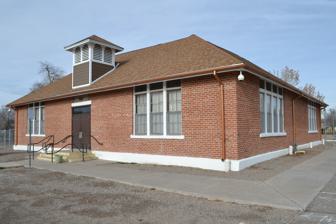
Building: Old Armijo School
Country: United States of America
Year built: 1914
United States historic place Old Armijo School U.S. National Register of Historic Places NM State Register of Cultural Properties Old Armijo School, January 2017 Show map of New Mexico Show map of the United States Location 1021 Isleta Blvd. SW, Albuquerque, New Mexico Coordinates 35°03′22″N 106°40′14″W / 35.05611°N 106.67056°W / 35.05611; -106.67056 Built 1914 Architect Atanasio Montoya NRHP reference No. 82003315 NMSRCP No. 852 Significant dates Added to NRHP September 16, 1982 Designated NMSRCP March 12, 1982 The Old Armijo School , also known as the Ranchos de Atrisco School , is a historic school building in the South Valley area of Albuquerque , New Mexico . It is notable as one of the only surviving school buildings attributed to Atanasio Montoya, a noted educator who reformed and modernized the Bernalillo County school system in the early 20th century. The school was added to the New Mexico State Register of Cultural Properties and the National Register of Historic Places in 1982. History The school was built in 1914 under the leadership of Bernalillo County school superintendent Atanasio Montoya, who was appointed in 1912 and almost immediately began an ambitious project to modernize the rural school system. At the time of Montoya's appointment, school attendance was poor and most students were attending class in one-room adobe shacks. Within two years, modern school buildings had been built or were planned for several districts and enrollment was up 60%. One of the new schools was the Ranchos de Atrisco school in county district 9, which served the rural community of Armijo. As with most of his projects, Montoya designed the building himself, employing the latest features to ensure the school would be comfortable and functional. Upon its completion, the Albuquerque Journal described the school as "modern in every particular, well ventilated, well lighted, and equipped in accordance with the very latest and most approved ideas." The original construction cost was $12,000. By the late 1930s, county officials were planning a replacement school. The New Armijo School (now Kit Carson Elementary) opened in 1940 but the district schools had become so crowded by that point that the old school had to be kept open too. Old Armijo was annexed by Albuquerque Public Schools in 1949 along with all of the other remaining county schools, and in 1954 the school celebrated its 40th year of operation. It finally closed around 1960 when the current Armijo Elementary was built a short distance to the northwest. The building later housed the Bernalillo County Economic Opportunity Board, was used for a time as a community center, and now houses the RFK Charter School. Architecture The Old Armijo School is a one-story brick building with a high hipped roof . It was designed by county superintendent Atanasio Montoya in accordance with his belief that school rooms should be roomy, bright, and well ventilated. The building has a central hall with three classrooms on the west side and one large room on the east side which can be subdivided with a folding partition. The classrooms are illuminated by tall 6-over-6 sash windows with transoms which could be opened to improve ventilation. The main entrance on the south facade is crowned with a small bell tower, which was removed at some point in the 1970s and later replaced. The original brick chimneys have also been removed, but most of the school's innovative features have been preserved. See also Santa Barbara School - an Atanasio Montoya-era school building in the Martineztown-Santa Barbara area of Albuquerque References Wikimedia Commons has media related to Old Armijo School .